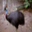
Label: bird